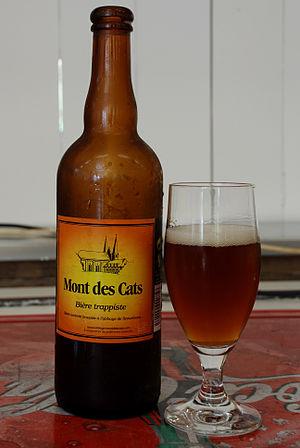
Mont des Cats - Bière Trappiste
Une bière trappiste, ou trappiste, est une bière brassée par ou sous contrôle des moines trappistes. Ces bières trappistes sont généralement de fermentation haute et doivent être brassées dans le respect des critères définis par l'Association internationale trappiste si elles veulent pouvoir arborer le logo Authentic Trappist Product délivré par cette association privée.
La Mont des Cats est une bière trappiste brassée et embouteillée à l'abbaye Notre-Dame à Scourmont, près de Chimay en Belgique, par les pères trappistes pour le compte de l'abbaye du Mont des Cats, en France.